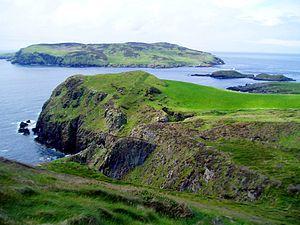
Calf of Man, en mannois Yn Cholloo, est une île de la mer d'Irlande située au sud-ouest de l'île de Man à laquelle elle est rattachée politiquement. Les deux îles sont séparées par le Calf Sound, en français « détroit de Calf », en mannois Yn Cheyllys, ou plus simplement The Sound. Seules deux personnes vivent de manière saisonnière sur l'île qui comporte une des plus grandes densités de phares au monde.
L'île de Man est une dépendance de la Couronne britannique située au centre de la mer d'Irlande.
Le buggane est une créature fantastique du folklore de l'île de Man. Le buggane prend les traits d'un ogre à taille immense. Les bugganes sont réputés avoir les cheveux noirs, des griffes, des défenses et une large bouche rouge. Comme ils peuvent vivre sous la terre, on peut les assimiler à des taupes géantes. Ils en diffèrent toutefois par leur intelligence et par le fait qu'ils s'adressent parfois aux humains.